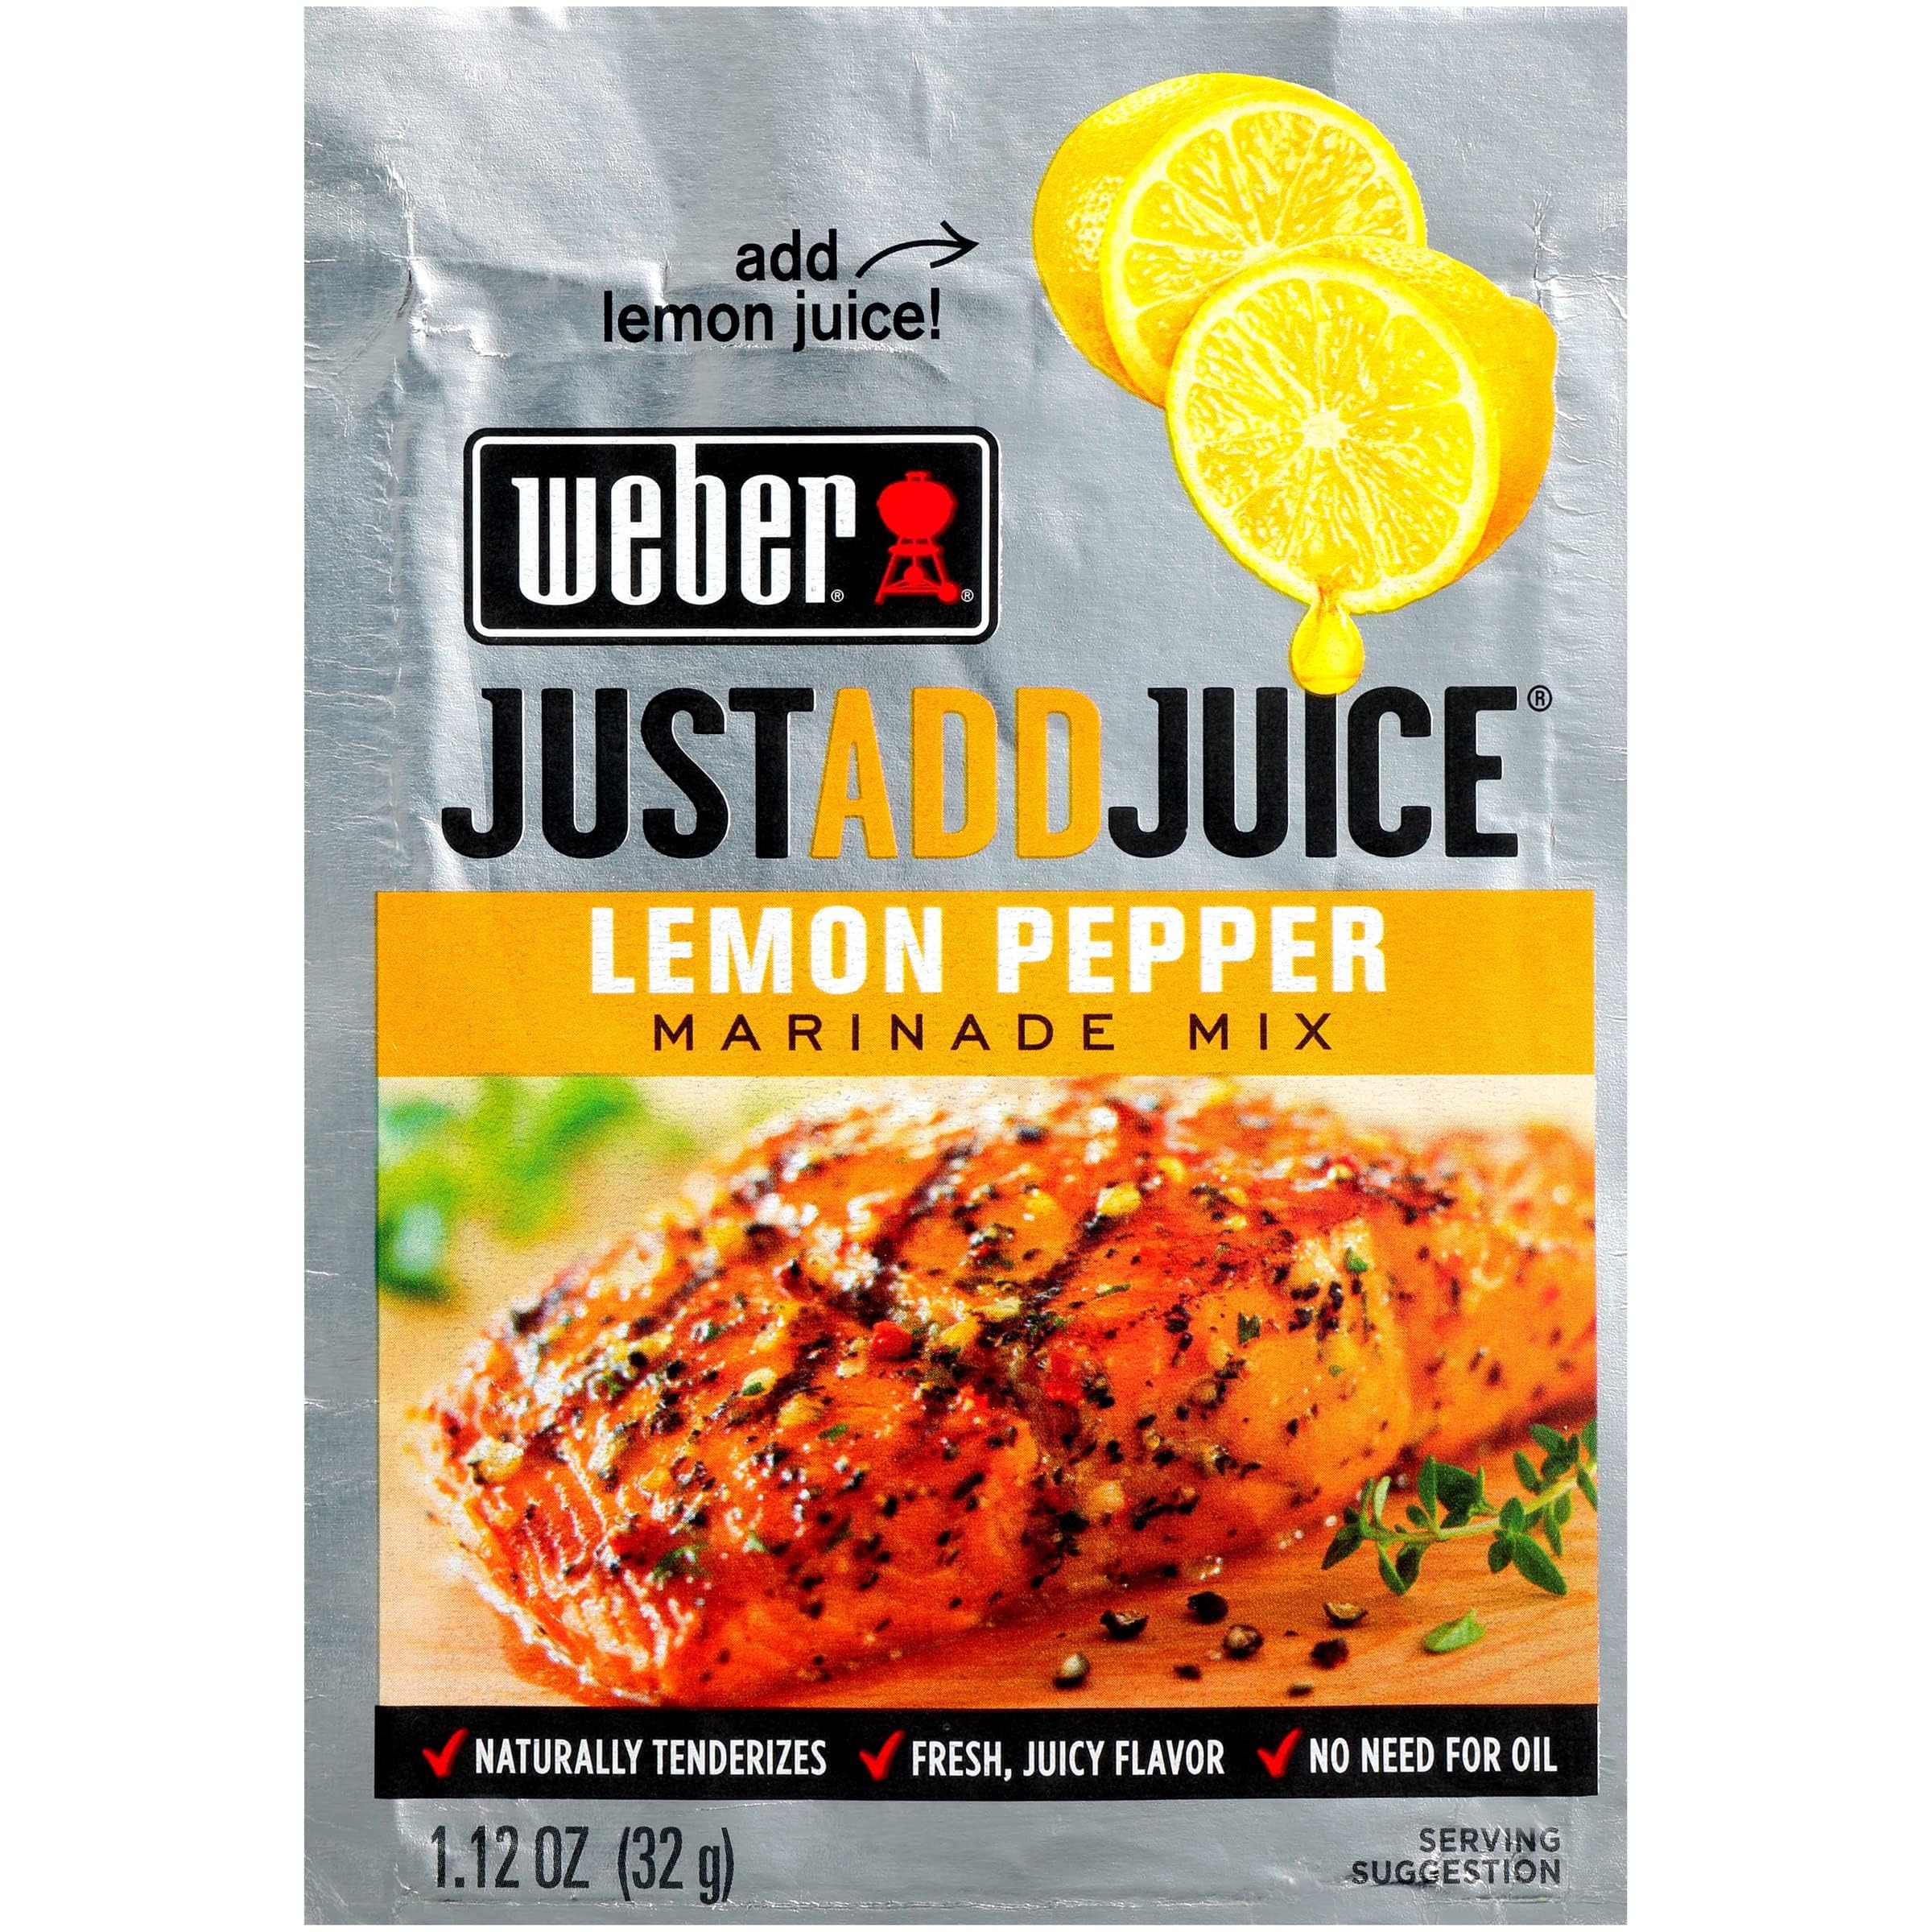
Item Name: Weber Just Add Juice Marinade Mix, Lemon Pepper, 1.12 Ounce, Pack of 4
Bullet Point 1: Lemon Pepper Flavor
Bullet Point 2: Marinade Mix
Bullet Point 3: 4 packets
Bullet Point 4: 1.12 oz each
Bullet Point 5: No Preservatives and No MSG
Product Description: The direct heat of crushed black peppercorns mixes with the earthy bite of garlic and the flavor-intensifying sparkplug sea salt in this little tin of magic. Pour it over your favorite grillable for a tender explosion of flavor you’ll tell stories about.
Value: 4.48
Unit: Ounce

Price: 1.32